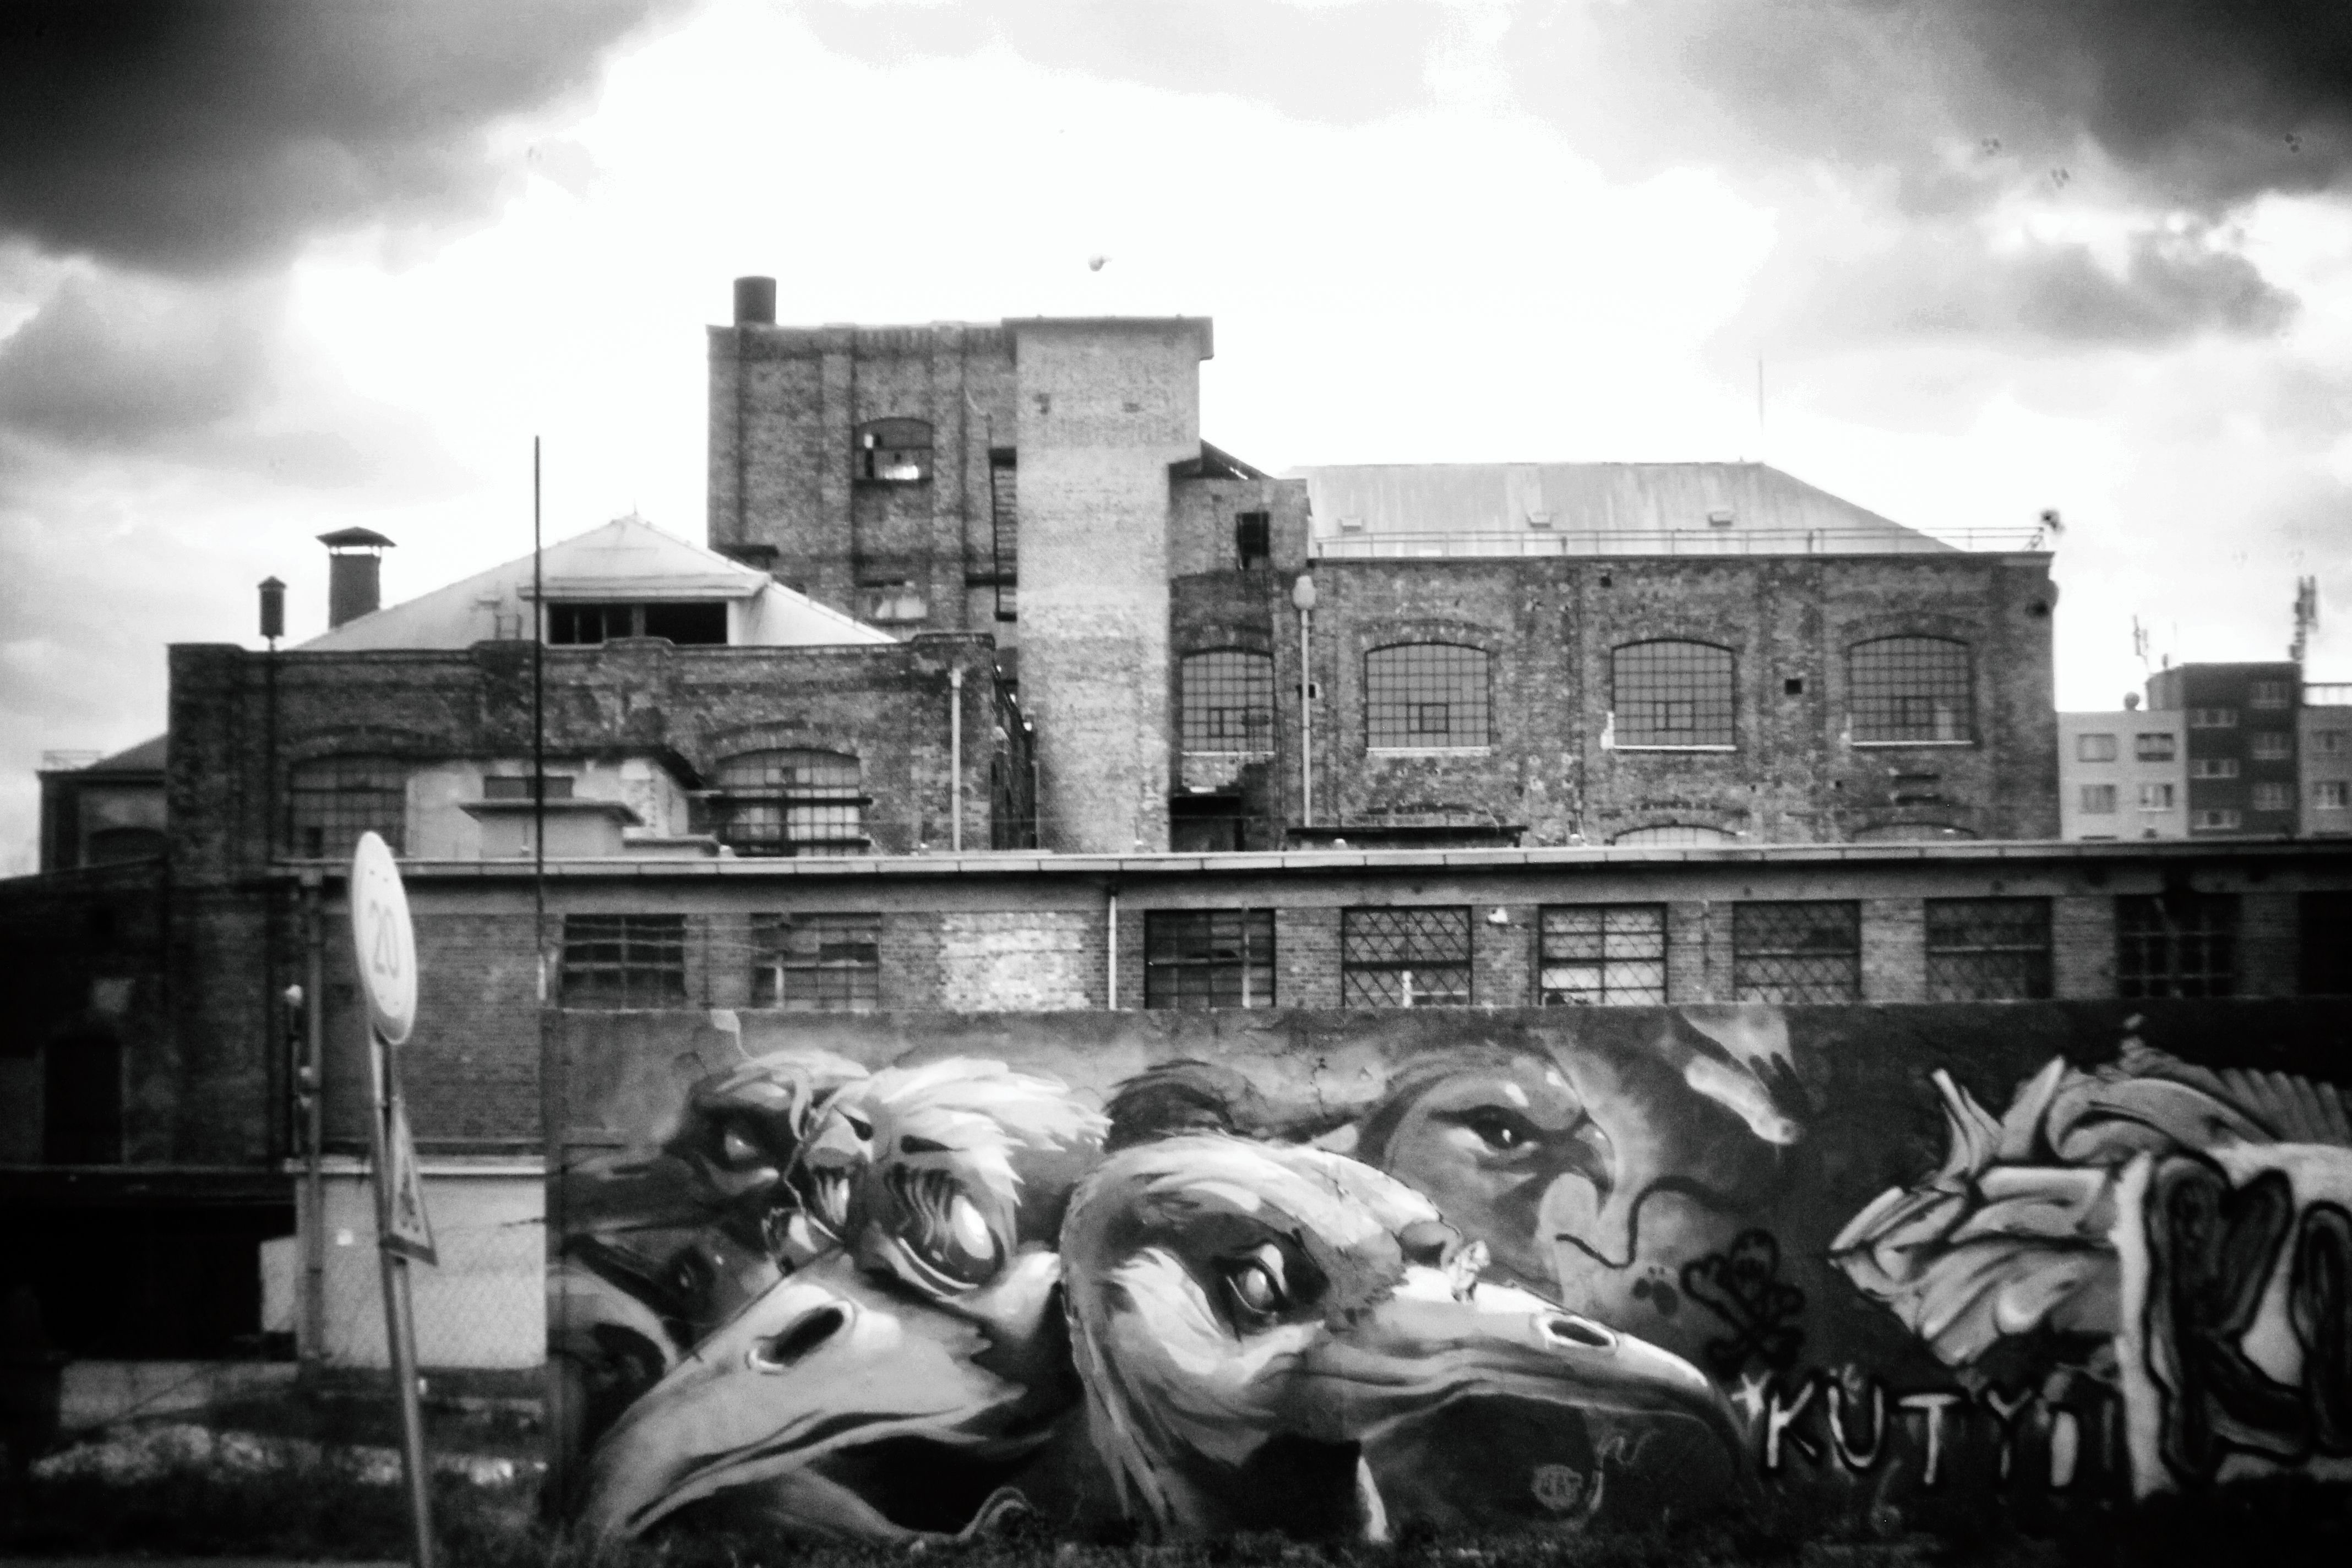
black and white, cityscape, monochrome, monochrome photography, film noir